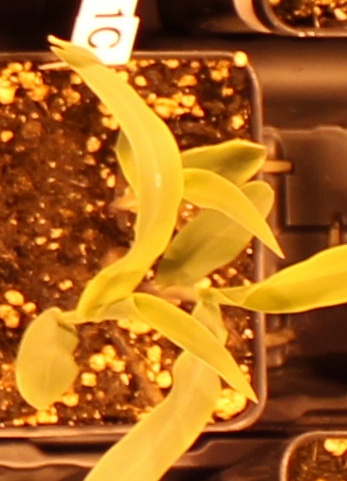
Label: Corn